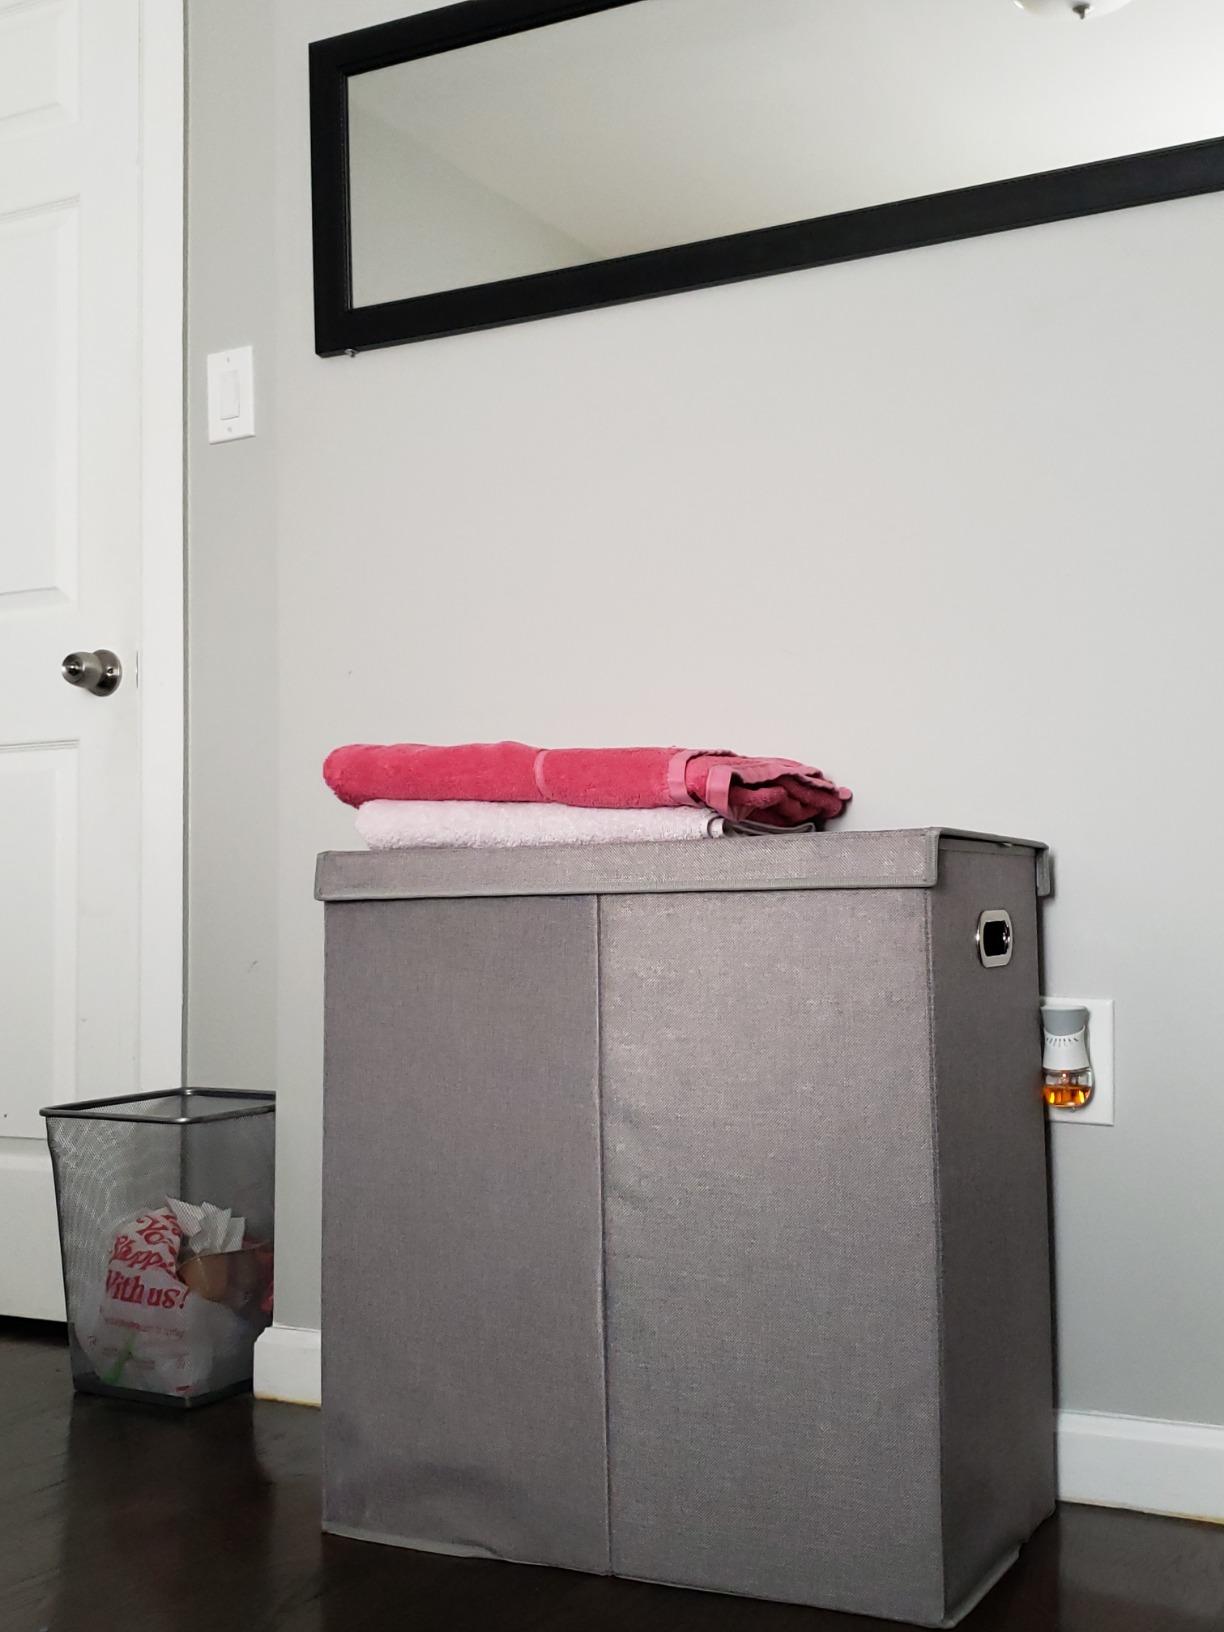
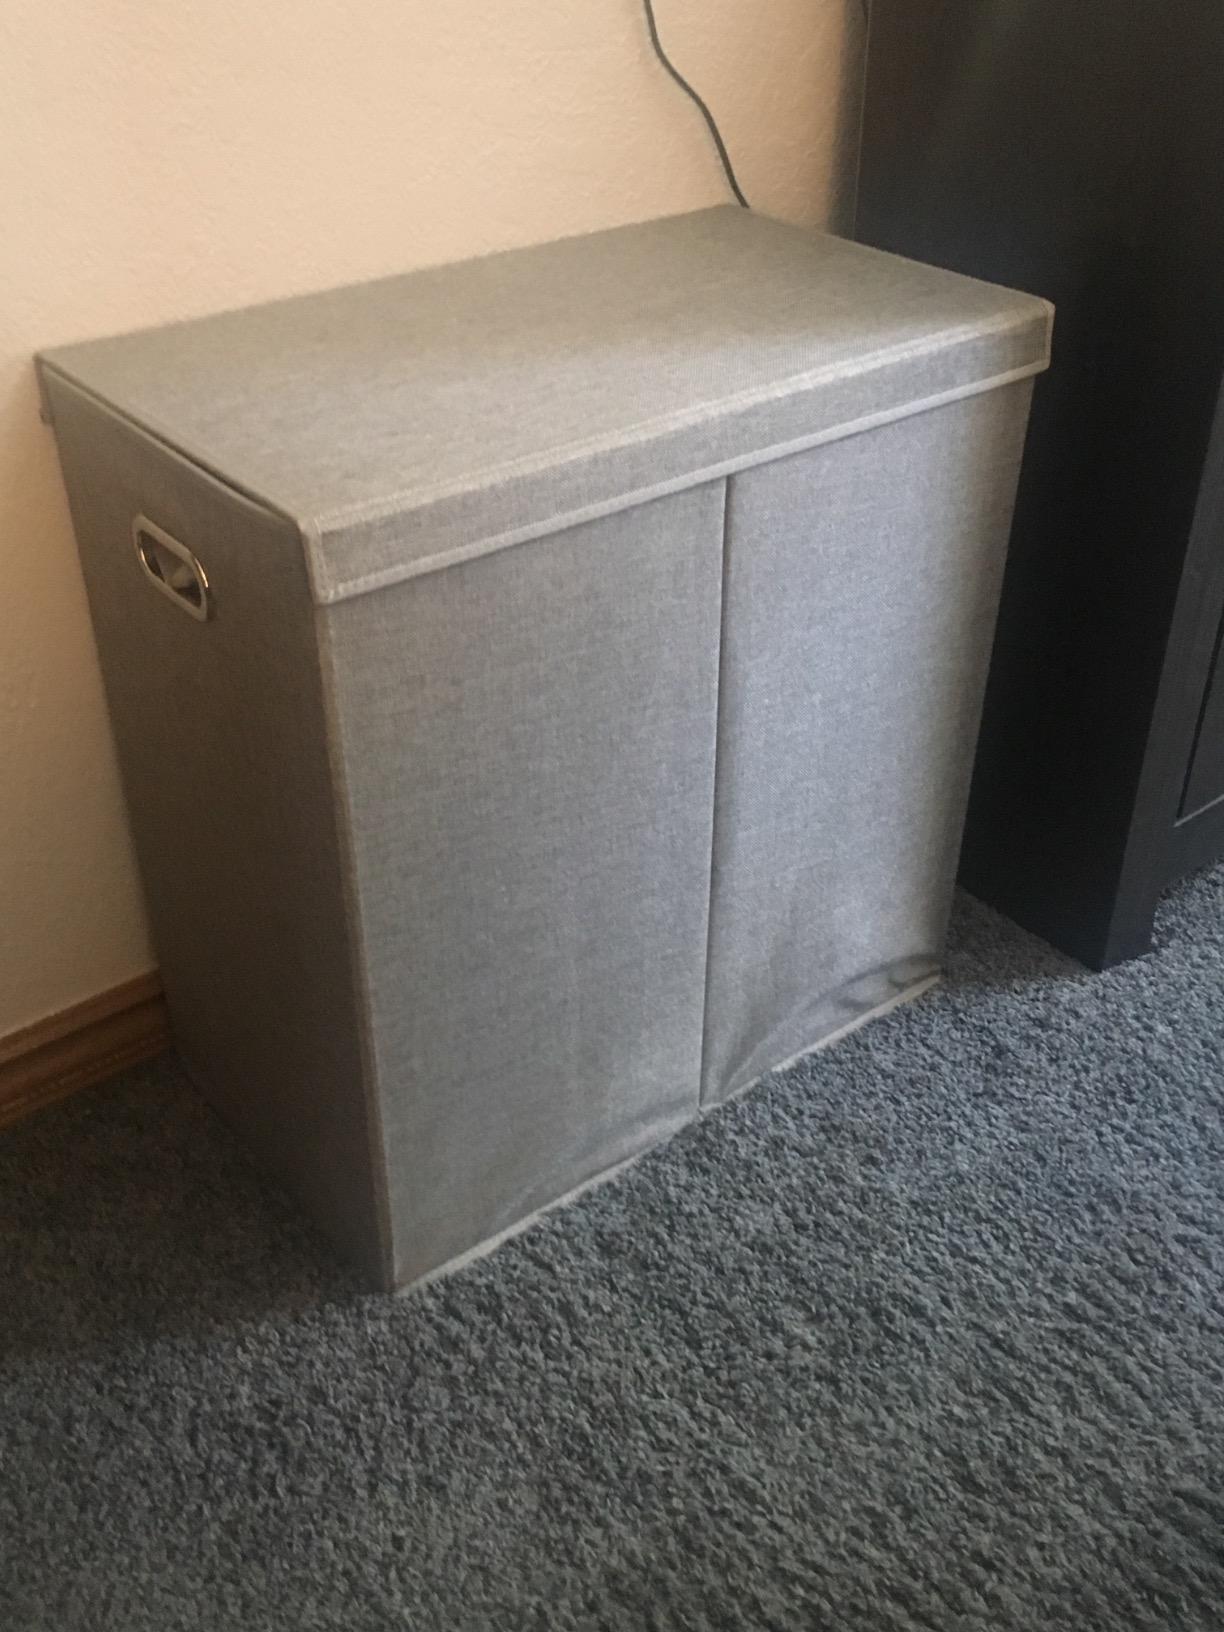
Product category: items_hamper
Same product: yes